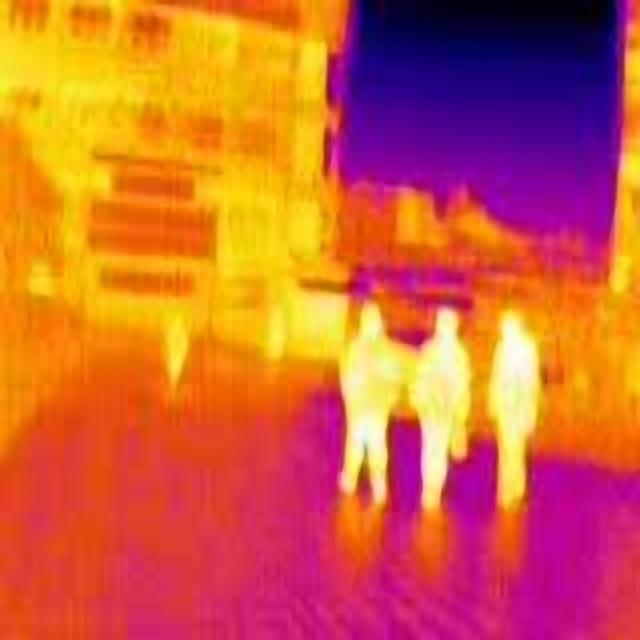
Detected objects:
label: person
label: person
label: person
label: person
label: person